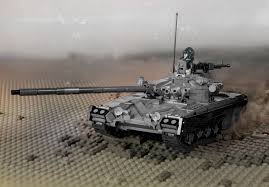
Label: Tank